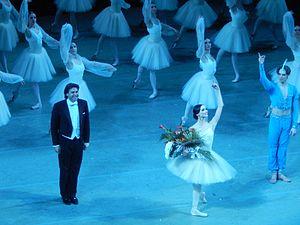
Ludwig Aloisius Minkus, dit Léon Minkus, est un compositeur autrichien de musique de ballet, un violoniste virtuose et un professeur de violon.